Take Point

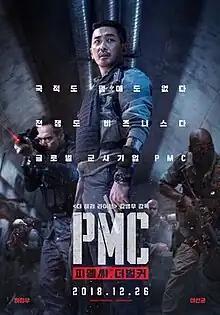
Theatrical release poster

Take Point is a 2018 South Korean action film written and directed by Kim Byung-woo, starring Ha Jung-woo and Lee Sun-kyun. Featuring dialogue in English and Korean languages, the film was released on December 26, 2018.